Grove Hill, Middlesbrough

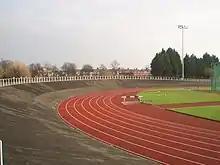
Clairville Stadium in 2010, the site was demolished in 2015

With Clairville Stadium's 26 July 1963 opening in the area (by Prince Philip, Duke of Edinburgh) the area's ward became known as Clairville while the area remained known as Grove Hill.